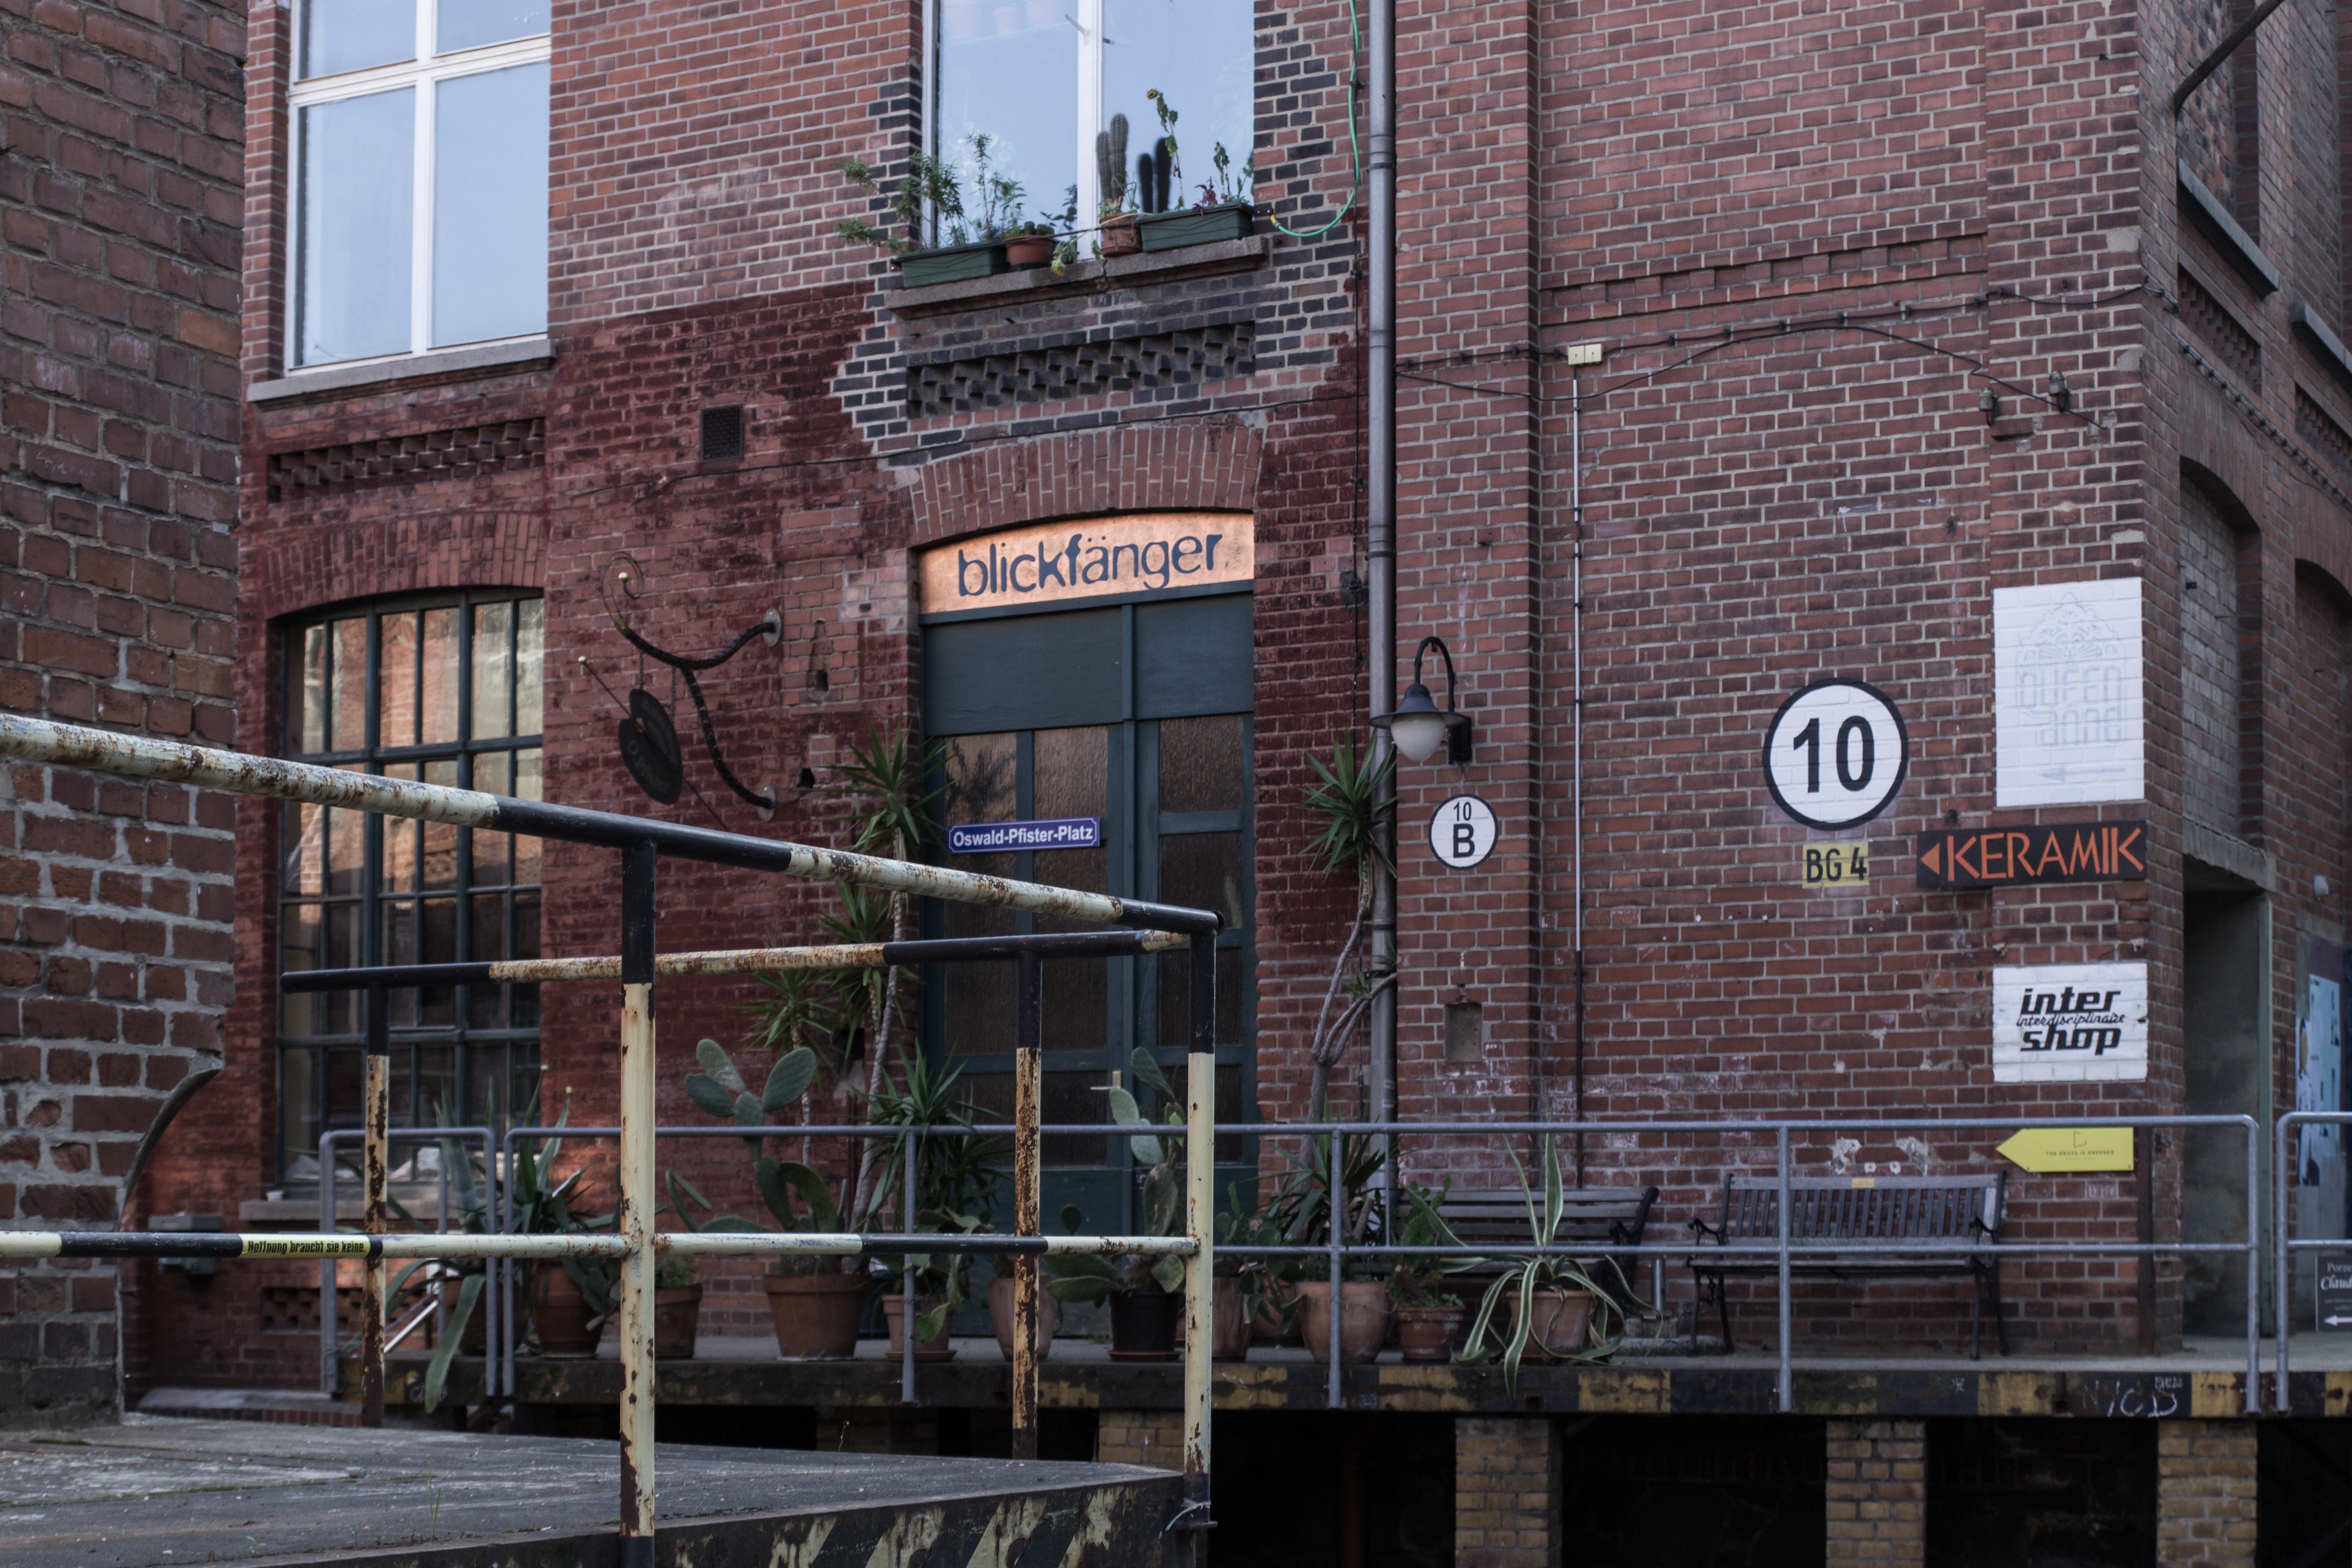
open, architecture, road, street, city, wall, downtown, facade, industry, brick, door, alternative, germany, gallery, leipzig, culture, more, neighbourhood, factory building, industrial heritage, interest, urban area, spinning gallery, human settlement